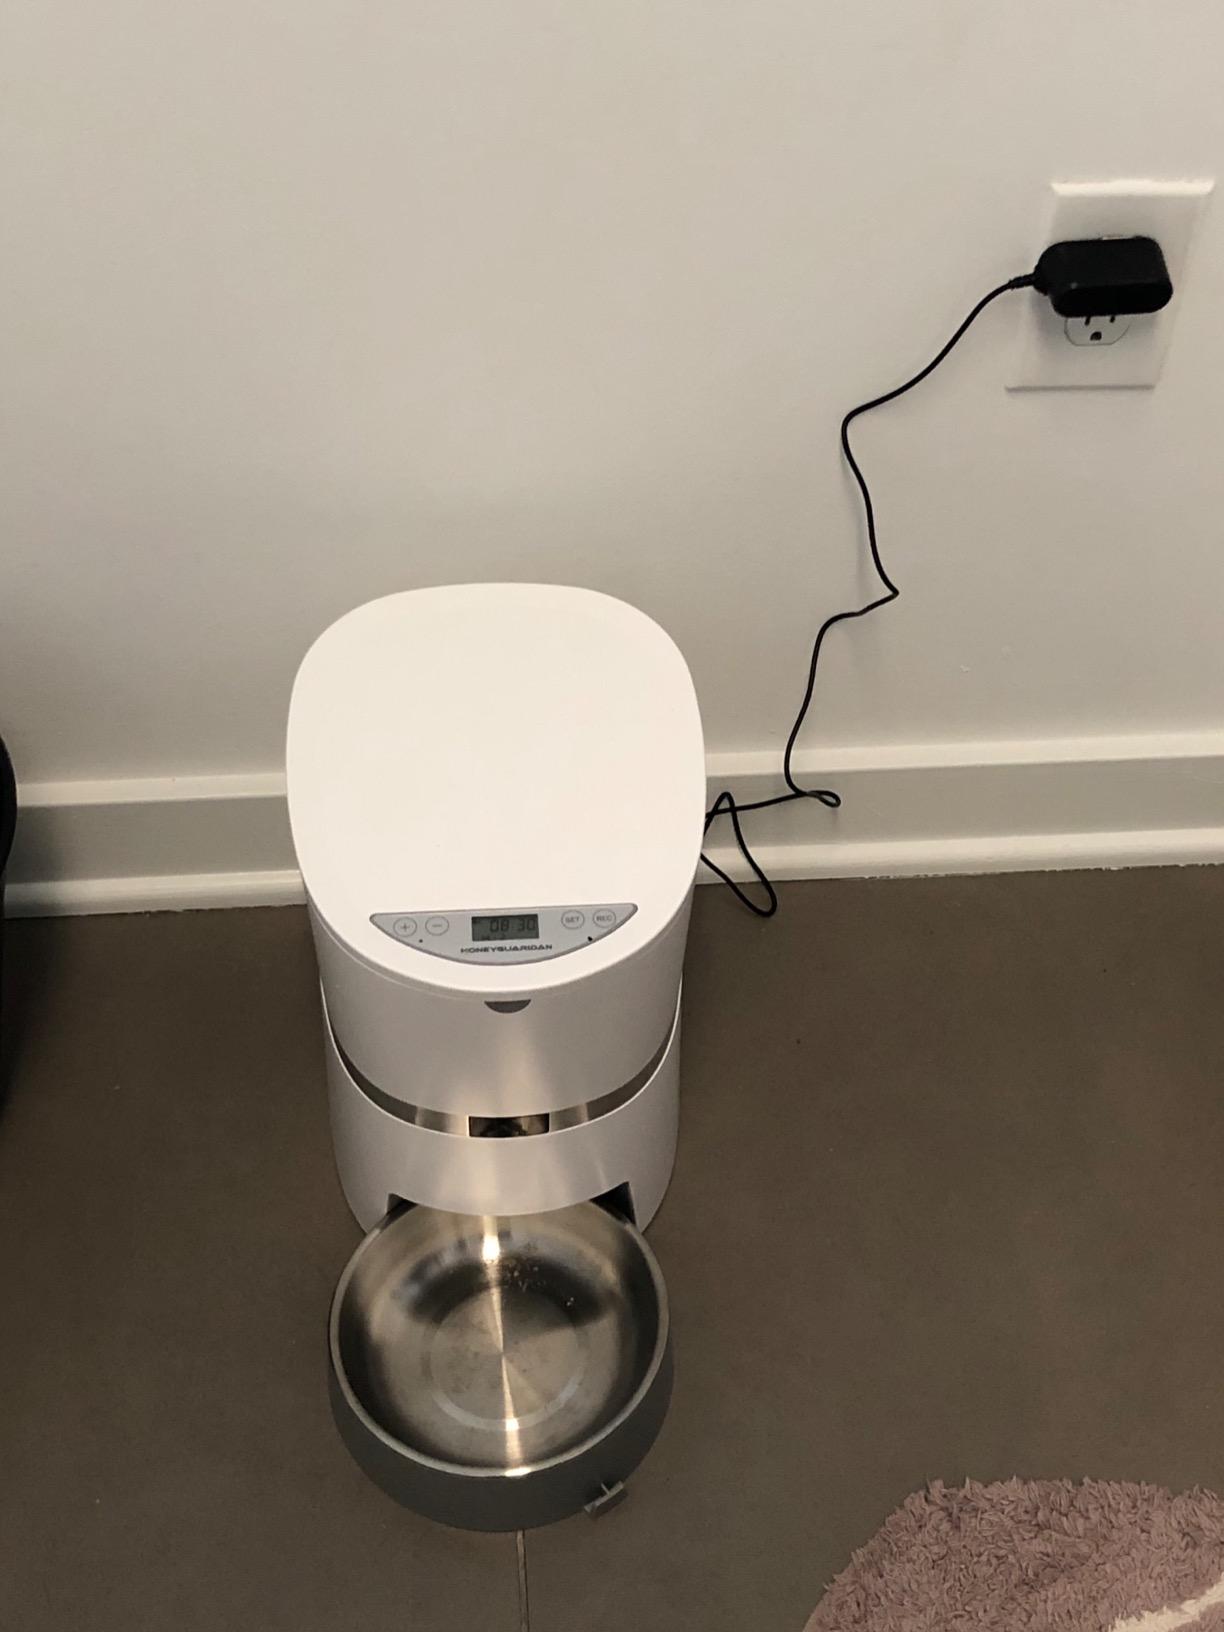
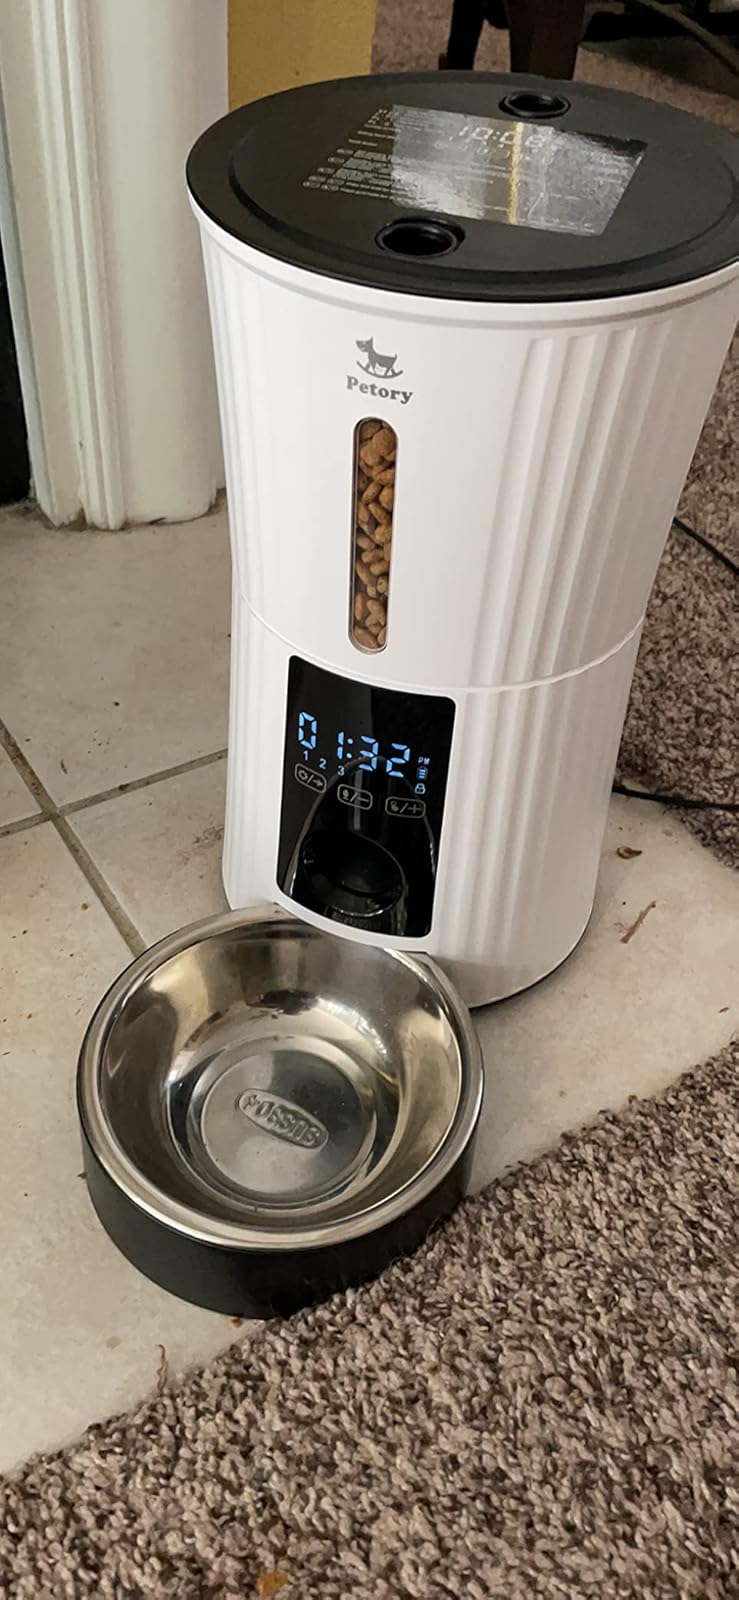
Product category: items_feeder
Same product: no